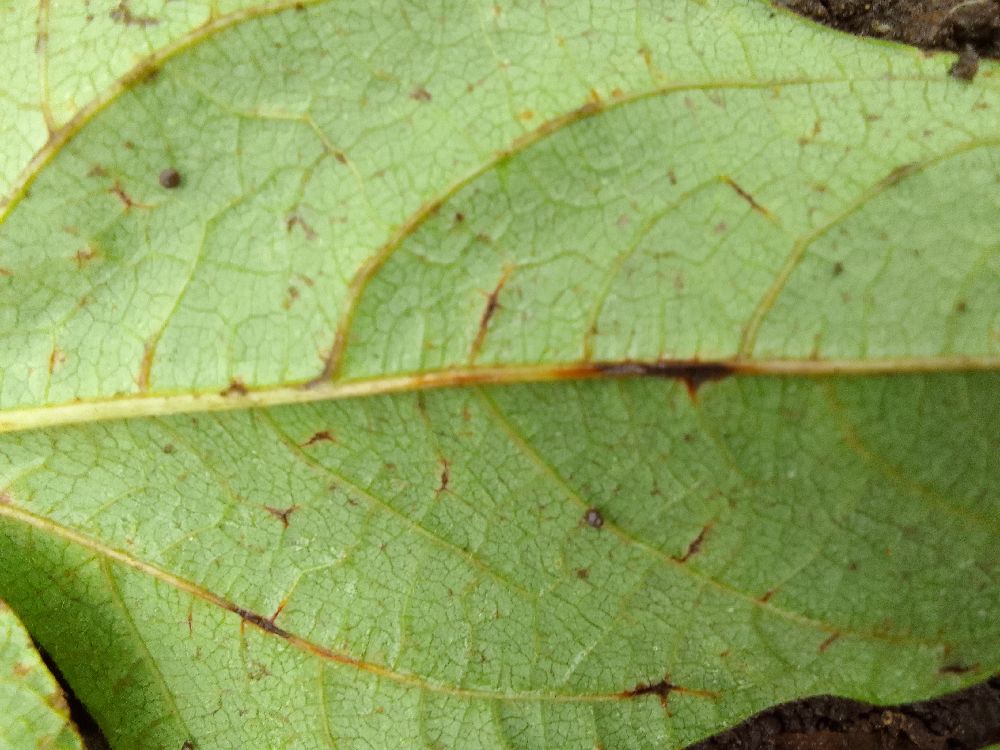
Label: anthracnose